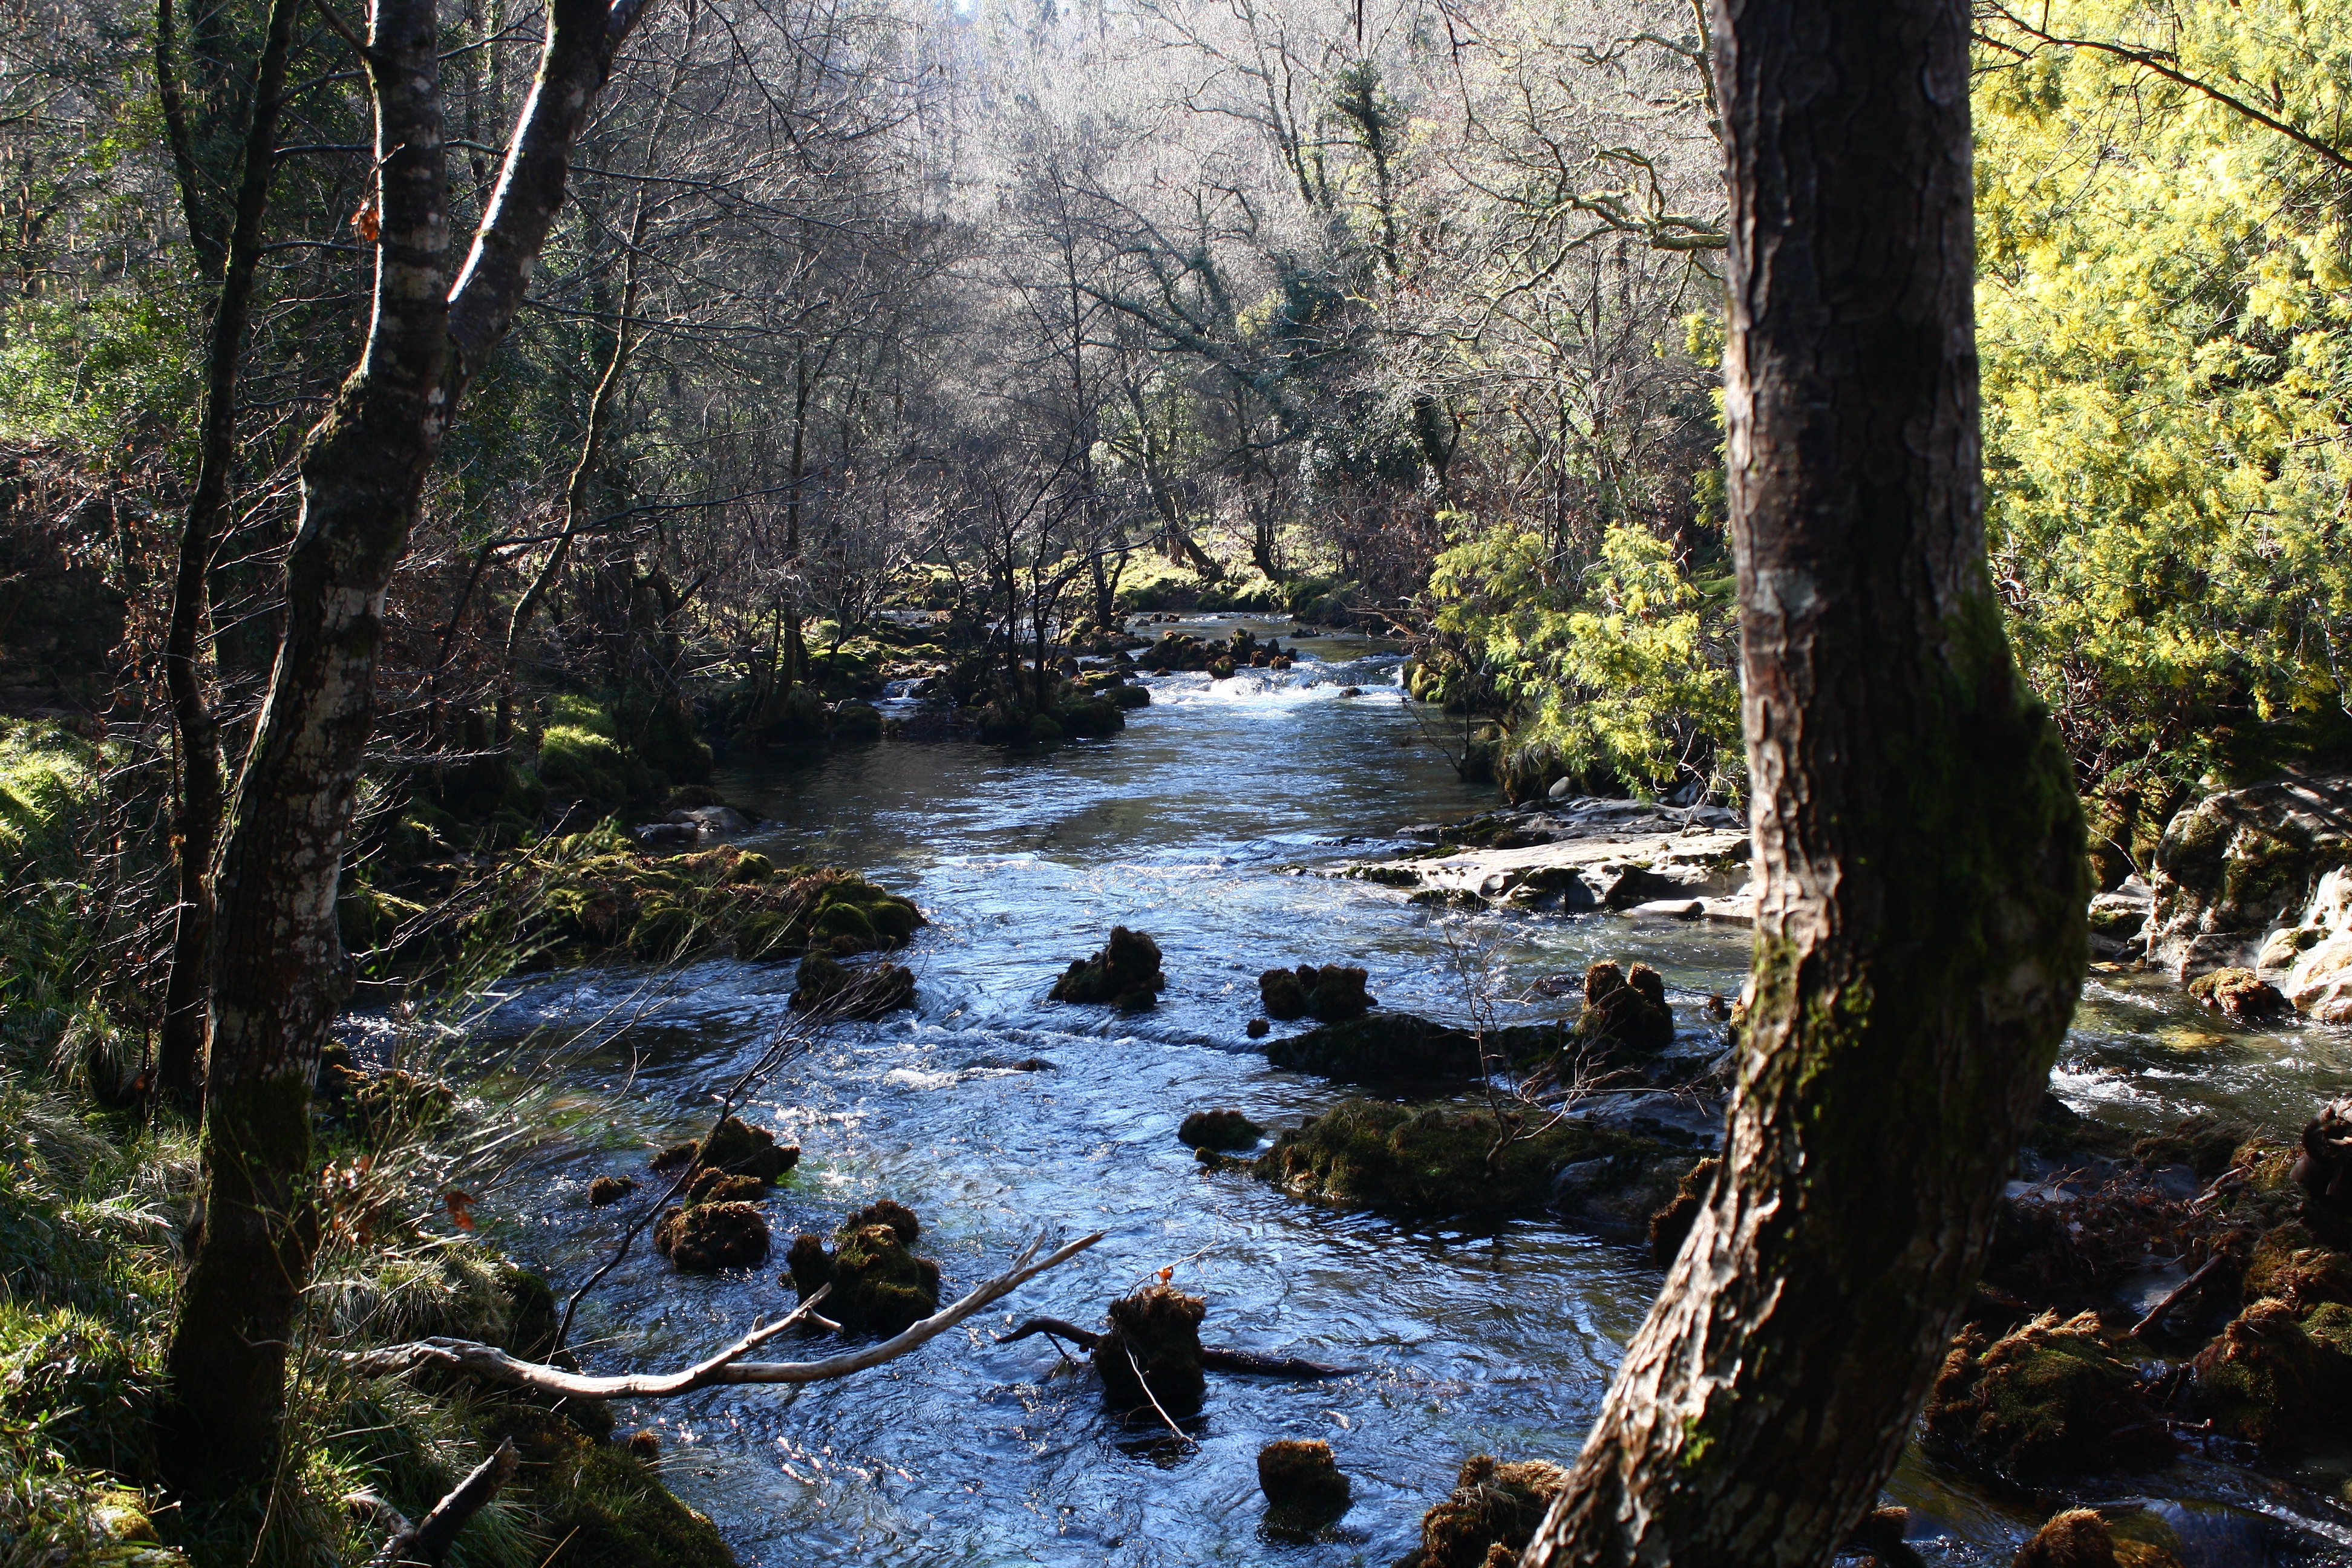
landscape, tree, water, nature, forest, creek, wilderness, trail, leaf, river, stream, autumn, rapid, season, body of water, rainforest, wetland, galicia, pontevedra, woodland, habitat, watercourse, espana, alama, canoneos1000d, rioverdugo, landform, natural environment, geographical feature, woody plant